Jaundice

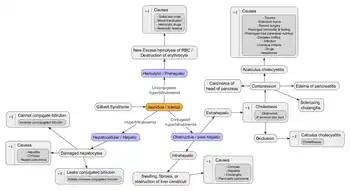
Types of jaundice

Jaundice is a sign indicating the presence of an underlying diseases involving abnormal bilirubin metabolism, liver dysfunction, or biliary-tract obstruction. In general, jaundice is present when blood levels of bilirubin exceed 3 mg/dl. Jaundice is classified into three categories, depending on which part of the physiological mechanism the pathology affects. The three categories are: